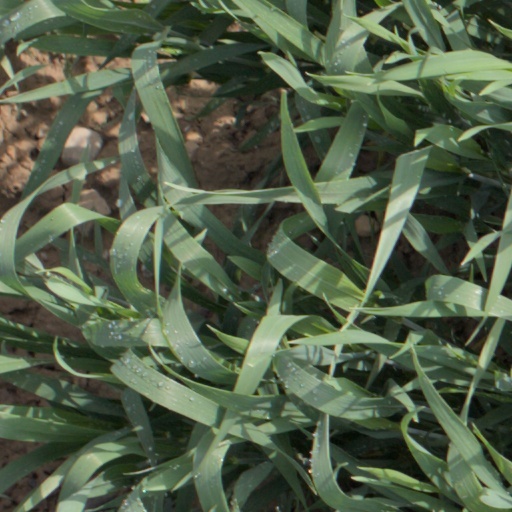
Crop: wheat